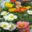
Label: poppy